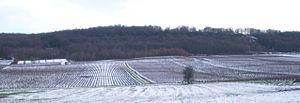
Vignes à Saint-Denis-de-Vaux (71)
Saint-Denis-de-Vaux est une commune française située dans le département de Saône-et-Loire en région Bourgogne-Franche-Comté.